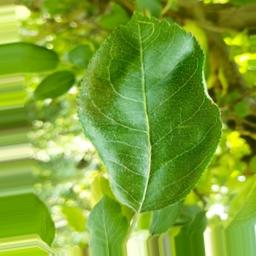
Label: Healthy